Gerhard Eck

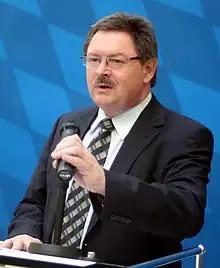
Eck in 2011

Eck is a member of the Landtag of Bavaria. Since 2013, he has been State Secretary at the State Ministry of the Interior in the governments of successive Ministers-President Horst Seehofer (2013-2018) and Markus Söder (since 2018). He is one of his state's representatives at the Bundesrat.